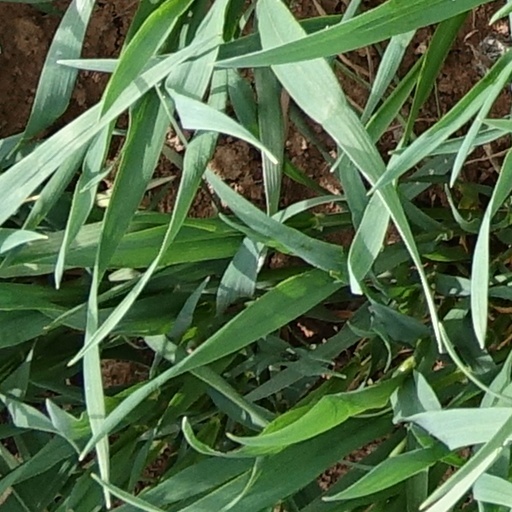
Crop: wheat